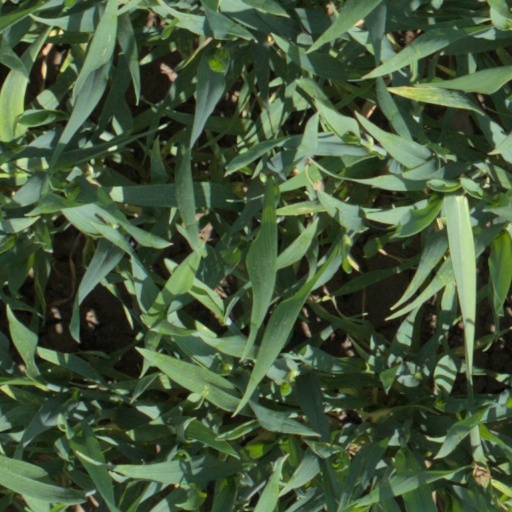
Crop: wheat